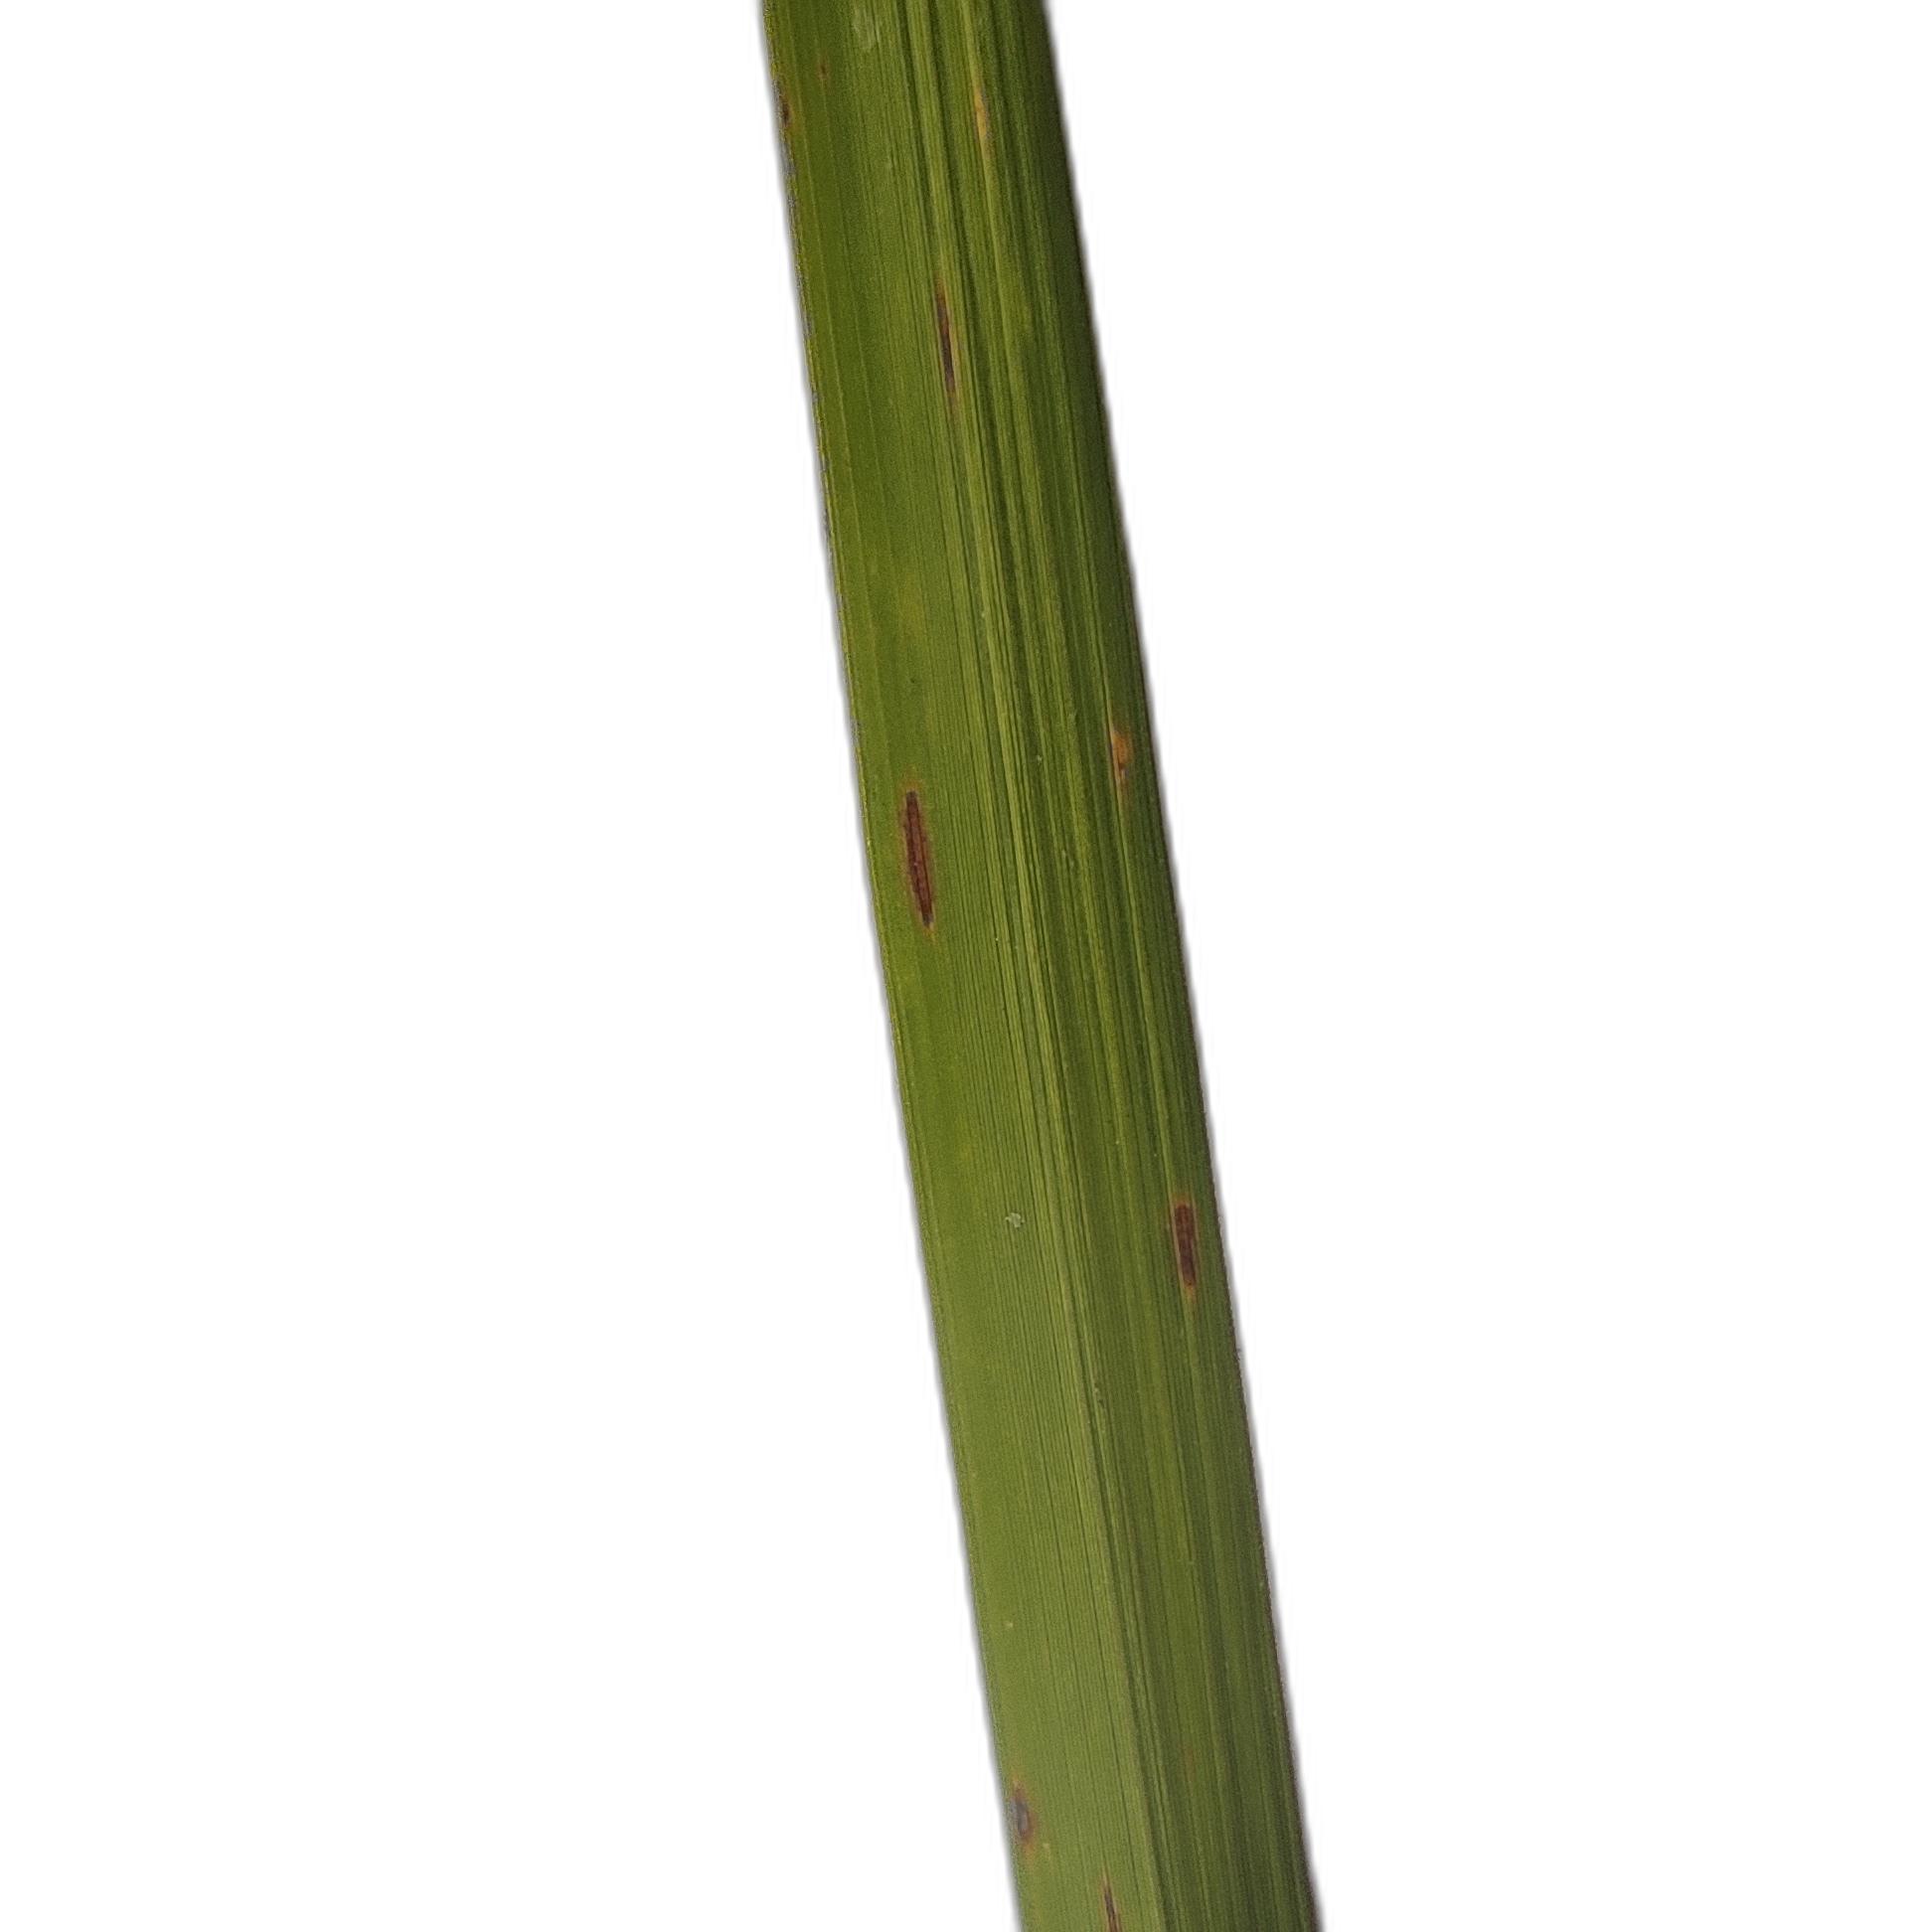
Label: Rice Blast